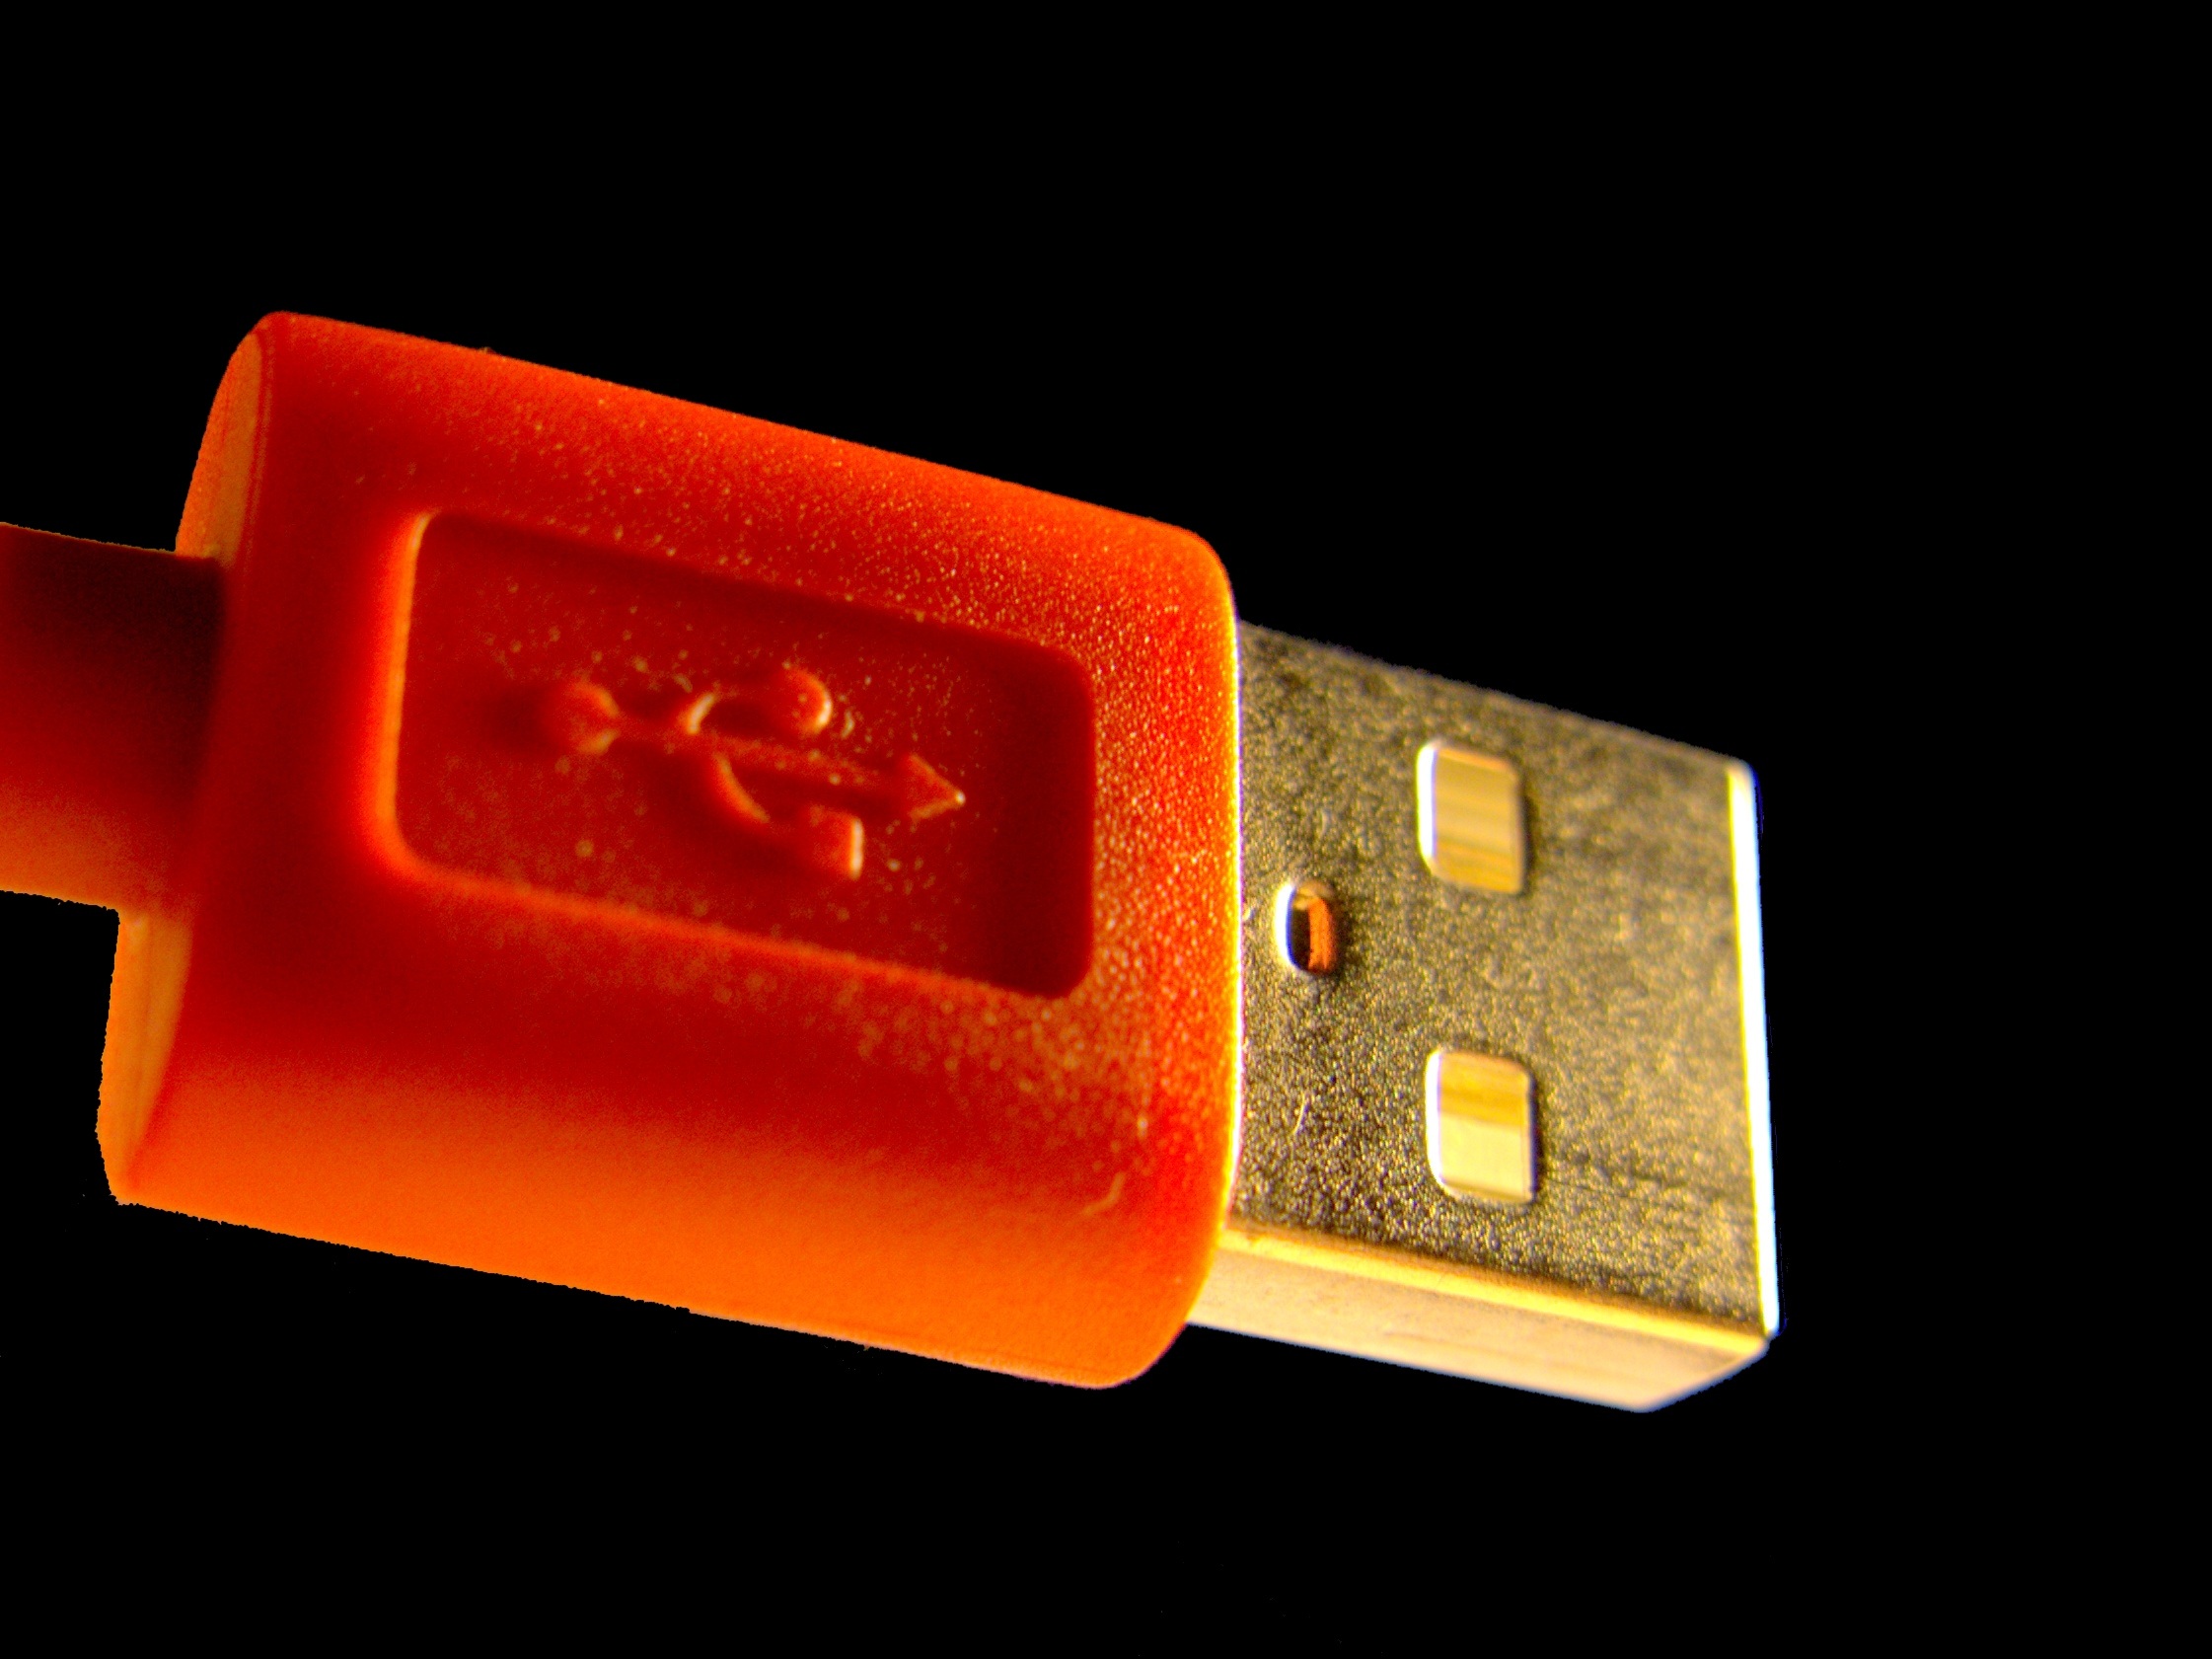
computer, technology, cable, lighting, font, usb, connect, pc, connection, plug, data processing, usb plug, computer accessories, data cable, data transfer, usb port, usb cable, electronic device